Irkutsk Oblast

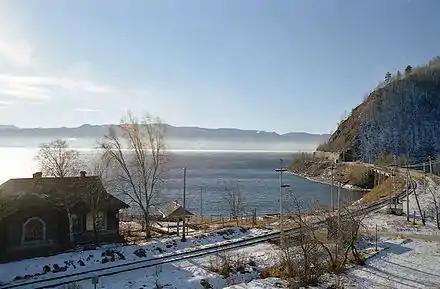
The Circum-Baikal Railway skirts the southwestern tip of Lake Baikal

In the late eighteenth century and the early nineteenth century, Irkutsk Province gradually increased in importance as a center of trade, craft, and culture. It became the center of Russian trade with China and, from the 1830s, a gold-manufacturing center of Eastern Siberia. In 1803 Irkutsk became the center of the Siberian Governorate-General, and in 1822 it became the center of the Eastern Siberian Governorate-General. The Governors-General of Eastern Siberia greatly influenced the development of the city.